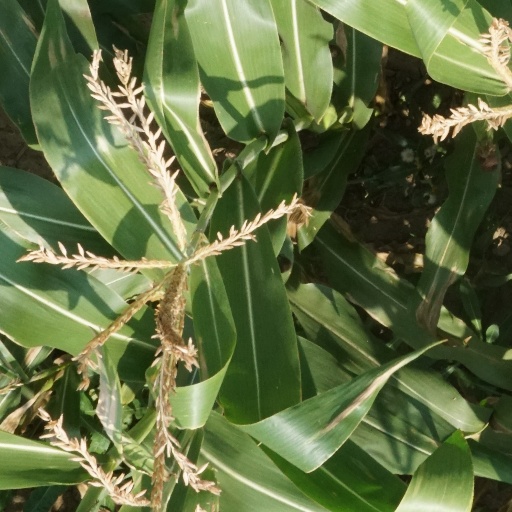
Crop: maize; corn